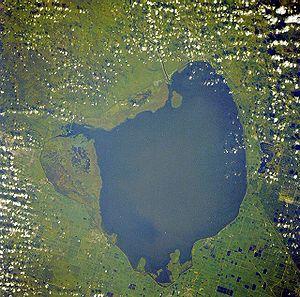
Voici une liste de lacs des États-Unis.